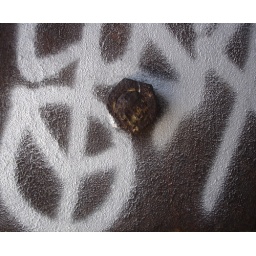
on the wall beneath a railway bridge